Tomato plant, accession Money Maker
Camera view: tilt-top (135 deg); turntable rotation: 300 degrees
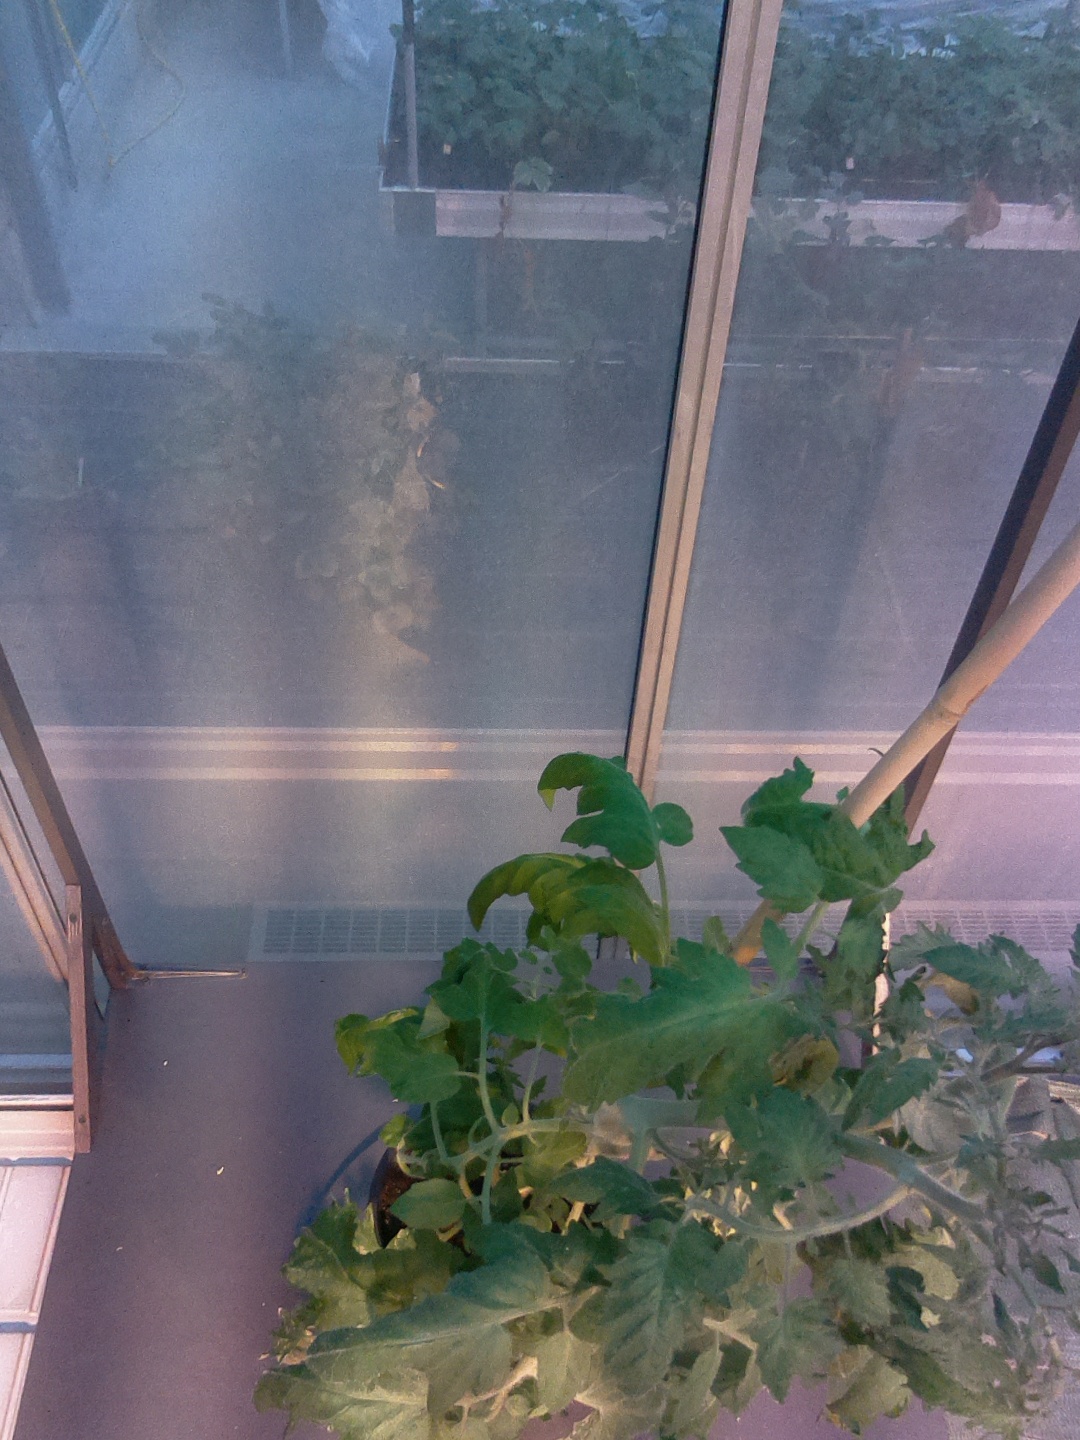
BBCH growth stage 68: Full flowering, 80%-90% of flowers open, more petals falling